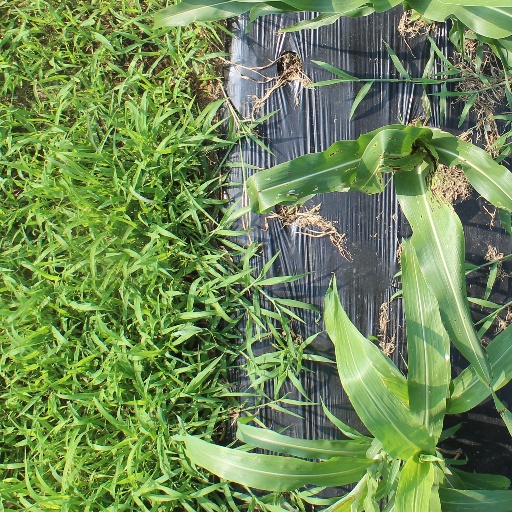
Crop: sorghum